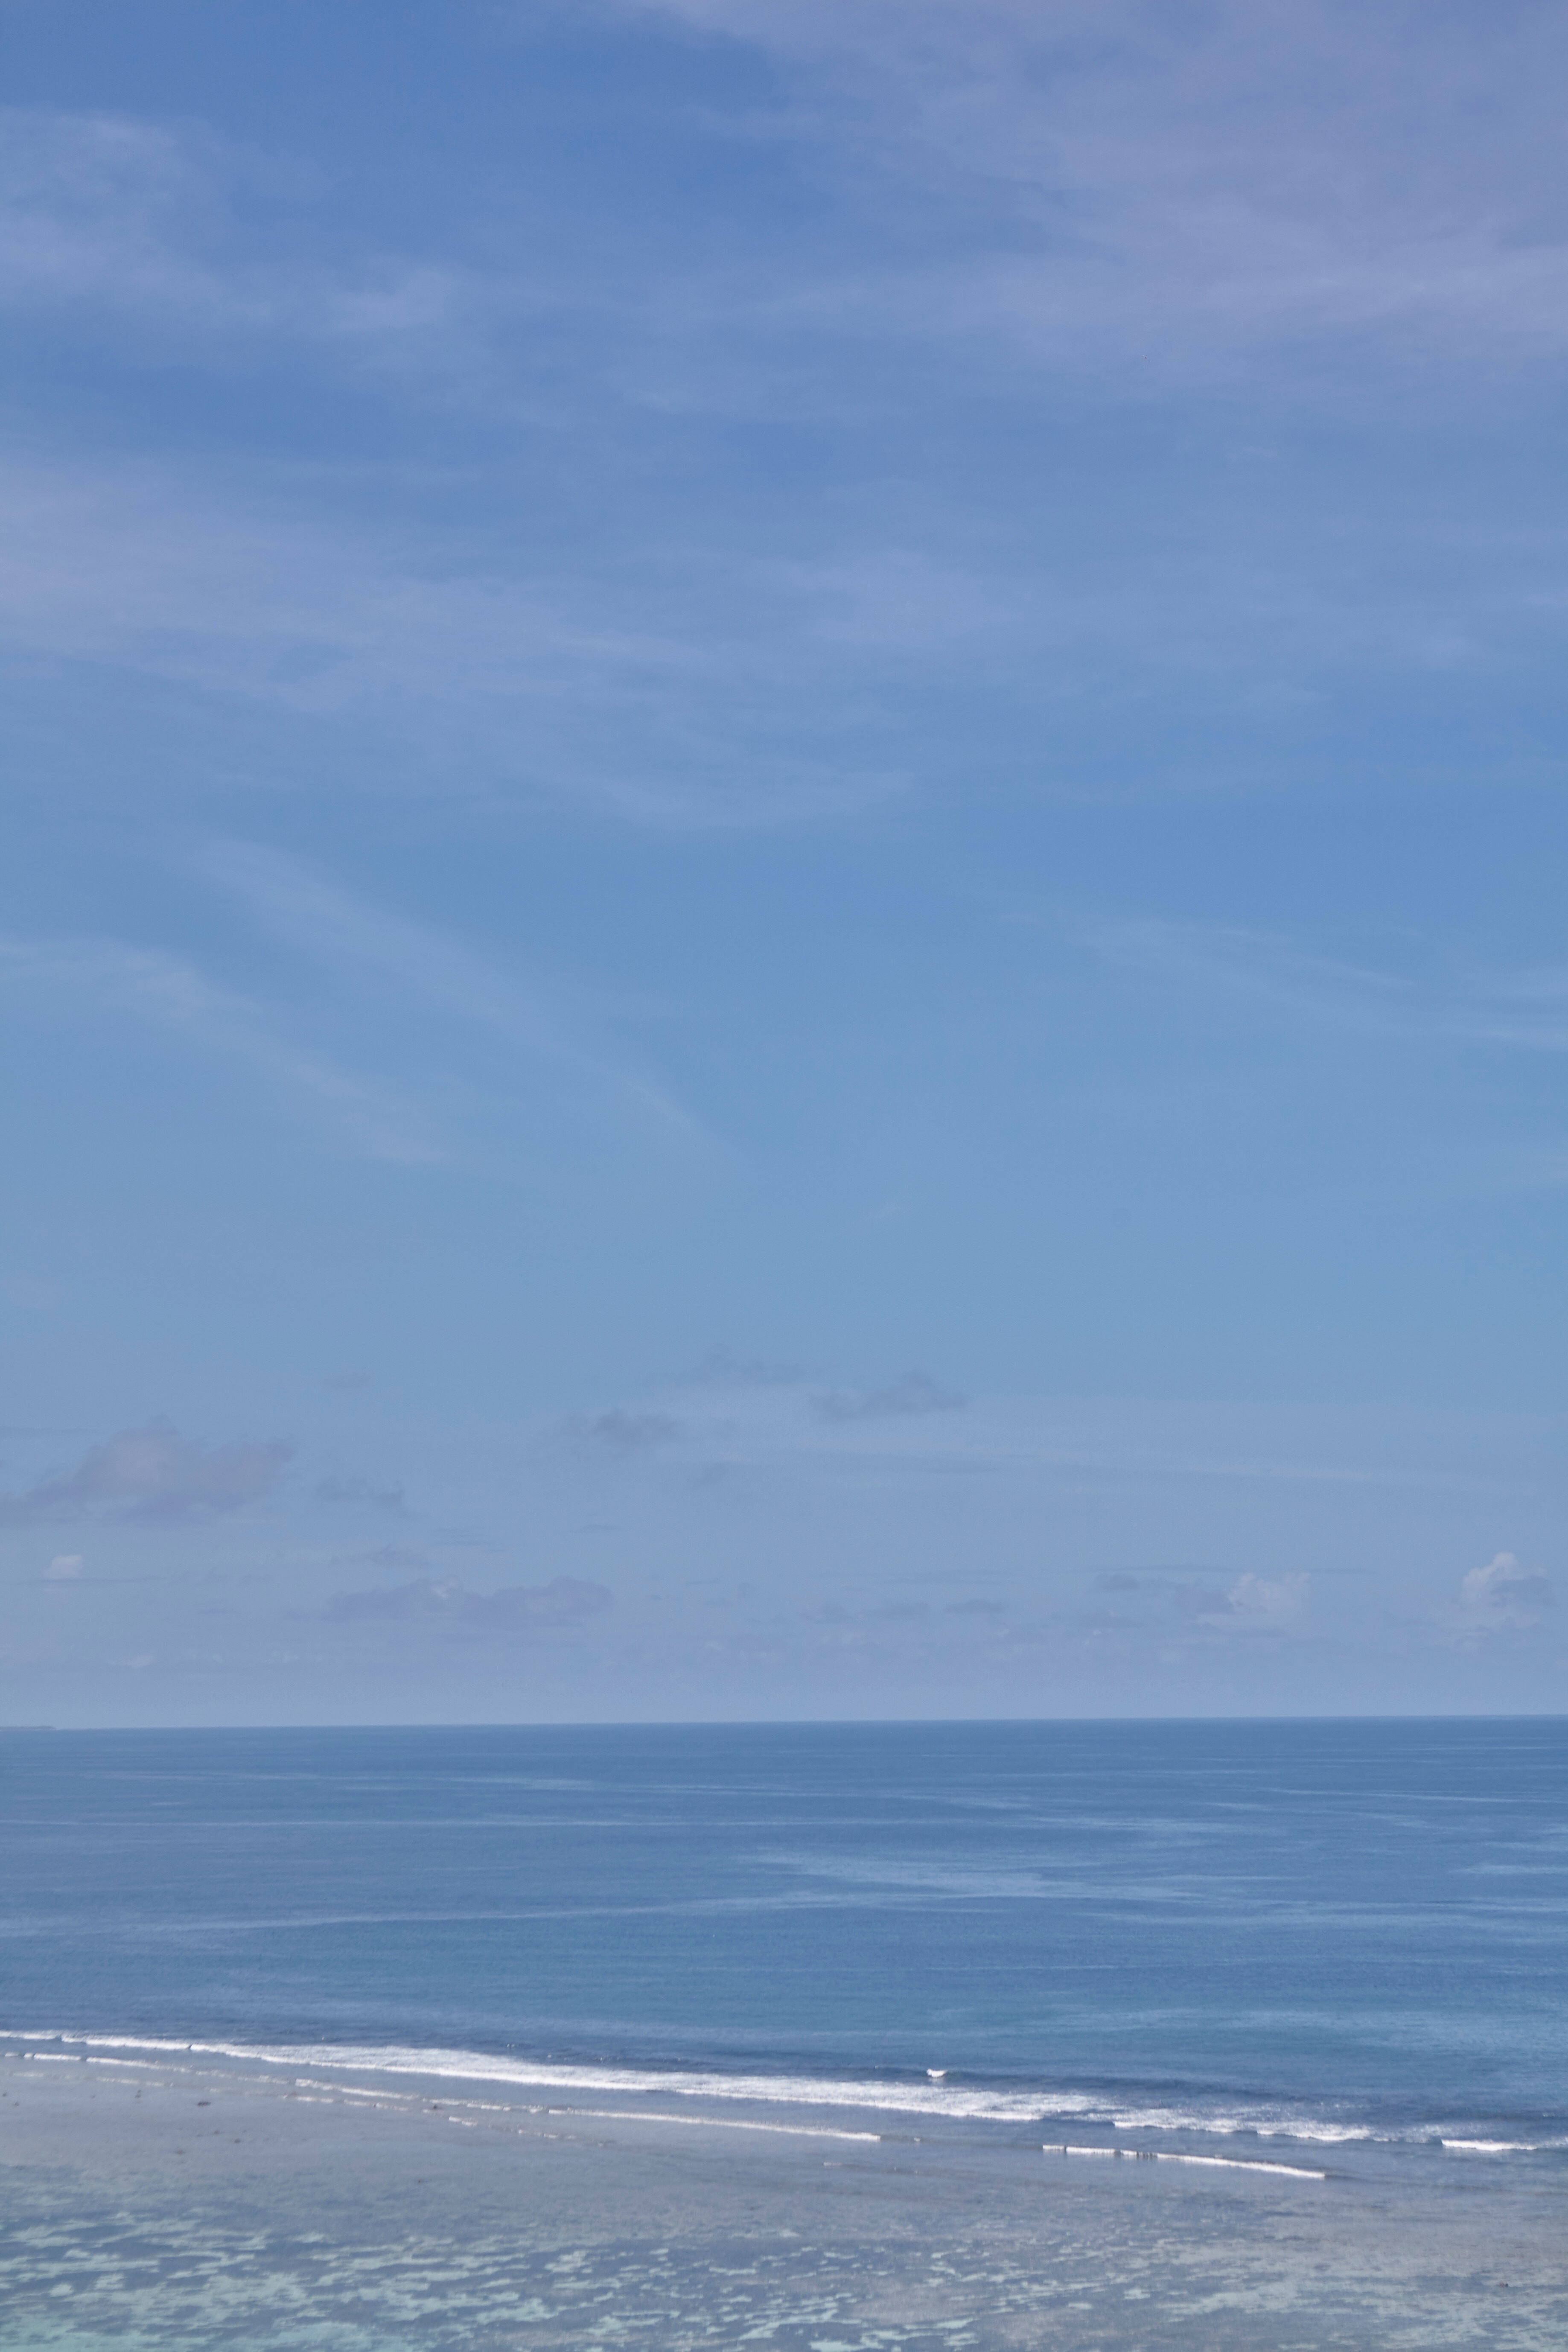
beach, sea, coast, ocean, horizon, cloud, sky, shore, wave, bay, body of water, cape, atmosphere of earth, wind wave